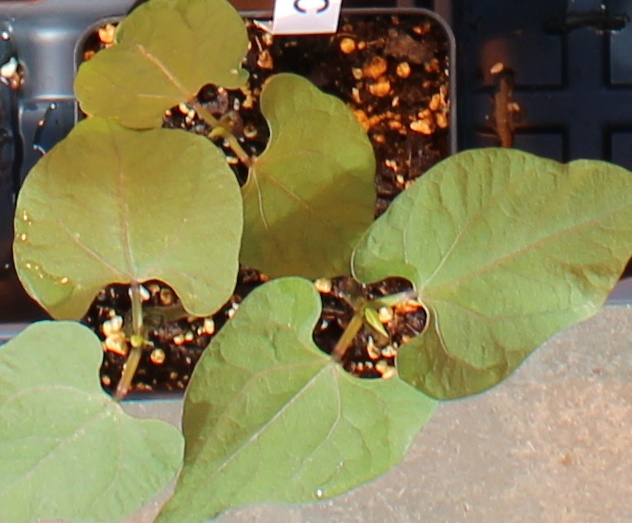
Label: Blackbean